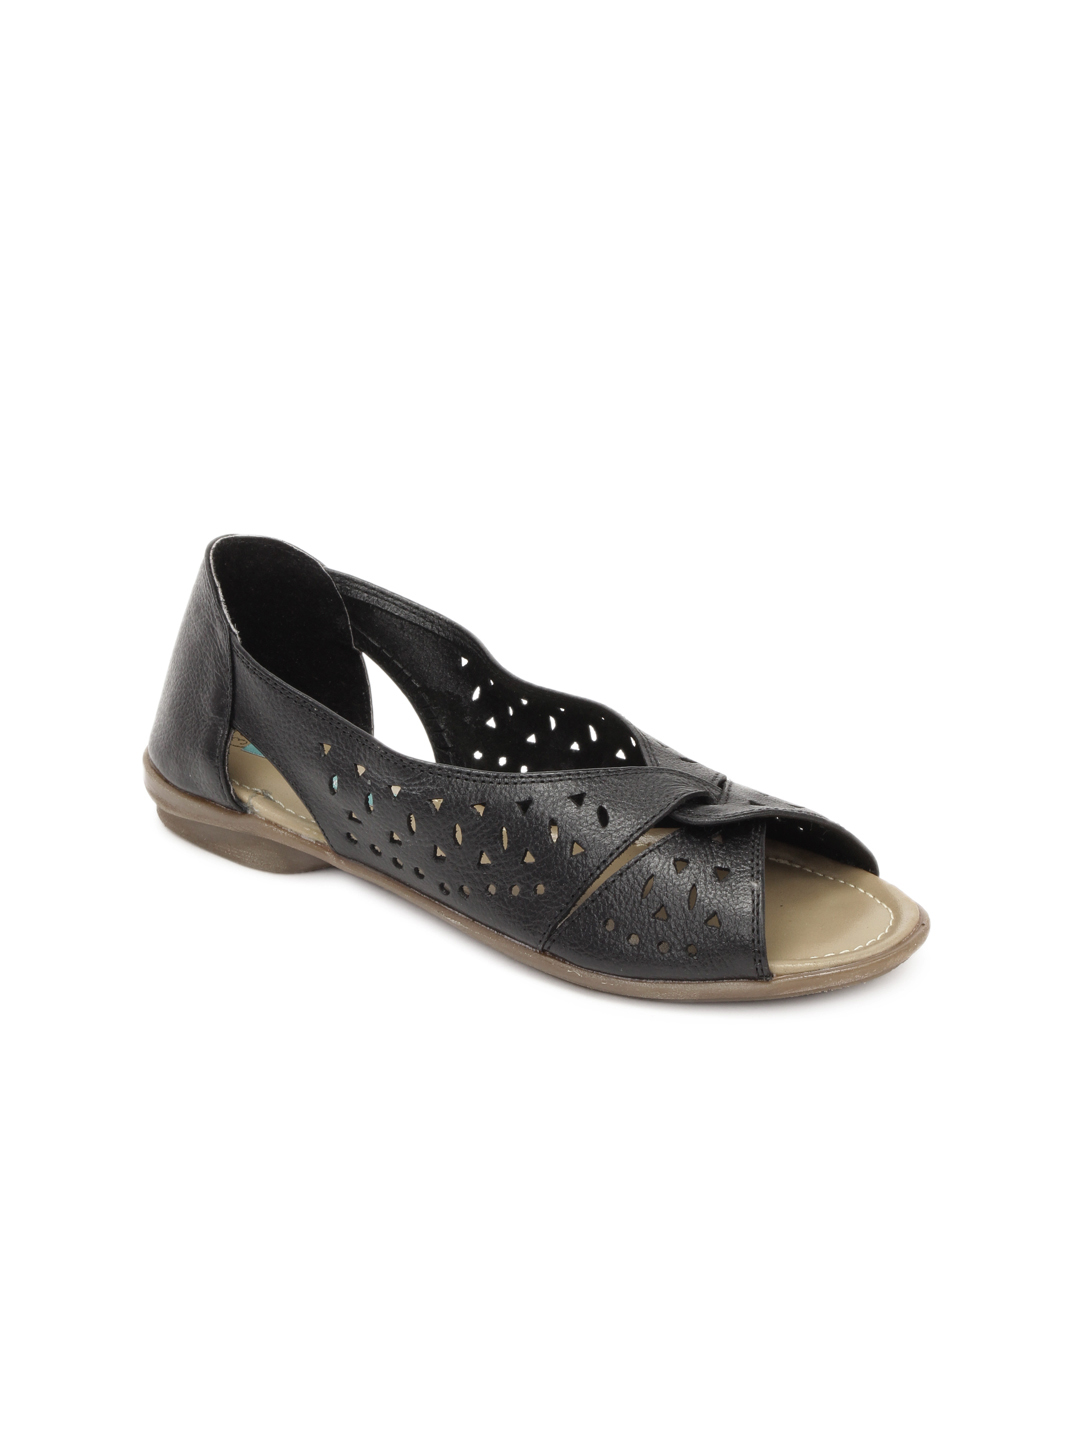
Catwalk Women Black Catwalk Flats
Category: Footwear / Shoes / Heels
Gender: Women
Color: Black
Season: Winter 2015
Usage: Casual